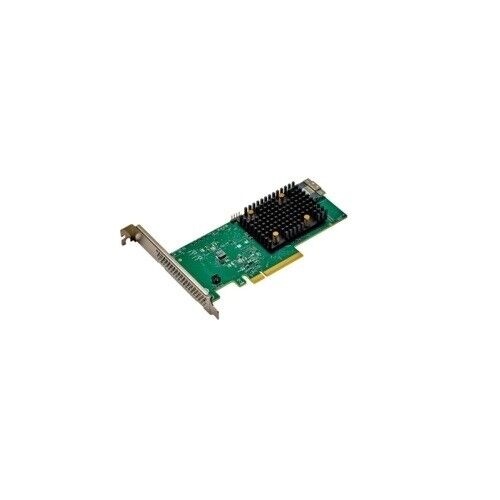
LSI Logic 05-50134-03 Controller Card MegaRAID 9540-8i 8PT 12Gb s SAS 16GT PCIe
Vendor: LSI Logic SKU: 264212 MPN: 05-50134-03 Marketing Information MegaRAID 9540-8i Ensure data protection for performance-hungry applications in high-end servers utilizing PCIe 4.0 and a mix of internal SAS or SATA storage devices The MegaRAID 9500 series is the industry’s first PCIe Gen 4.0 RAID adapter family, offering PCIe Gen 4.0 host and storage interfaces. The MegaRAID 9540-8i adapter, based on the SAS3808 PCIe 4.0 x8 IO Controller (IOC) device, delivers twice the performance of previous generations. Small and medium businesses (SMBs) deploying entry-level server platforms and workstations need affordable, reliable storage solutions. The MegaRAID 9540-8i Tri-Mode Storage Adapter is a PCIe Gen 4.0 12Gb/s SAS/SATA/PCIe (NVMe) controller card that addresses these needs by delivering proven performance and RAID data protection for a range of critical applications. The adapters Tri-Mode SerDes technology negotiates between speeds and protocols to seamlessly to enablethe operation of NVMe, SAS or SATA devices in a single drive bay getting the most performance and flexibility out of any drive protocol. Key Features Include: • Connect up to 32 SAS/SATA devices • Balance protection and performance for critical applications with RAID 0, 1, 10 • Support critical, high-bandwidth applications with PCIe 4.0 connectivity • Advanced security through hardware secure boot Detail Specifications Whats in the Box MegaRAID 9540-8i, FH (attached) and LP brack Data Transfer Rates 12Gb/s SAS and 16GT/s PCIe Gen4 (NVMe) compliant Devices Supported SAS/SATA: 32 Generation 12 Gb/s Host Bus Type x8 lane PCI Express 4.0 I/O Processor / SAS Controller SAS3808 Internal Connectors 1 x8 SFF-8654 (SlimSAS) Internal Ports 8 Management Software LSI Storage Authority (LSA), StorCLI (Command-Line Interface), HII (UEFI Human Interface Infrastructure) MTBF >3,000,000 hours at 40o C Operating TemperatureoC 0oC to 55oC OS Microsoft Windows, VMware vSphere/ESXi, Red Hat Enterprise Linux, SuSE Linux, Ubuntu Linux, Citrix XenServer, CentOS Linux, Debian Linux, Oracle Enterprise Linux, Fedora, FreeBSD RAID Levels 0, 1, 10 Regulatory Certifications Australia/New Zealand (AS/NZS CISPR 22), Canada (ICES -003, Class B), Europe (EN55022/EN55024), Japan (VCCI V-3), Korea (RRA no 2013-24 25), RoHS compliant, Safety: EN/IEC/UL 60950, Taiwan (CNS 13438), USA (FCC 47 CFR part 15 Subpart B, class B), WEEE Typical Power 6.0W Warranty Information 3 Years - Direct from the Manufacturer ..jeff..
Brand: LSI Logic
Category: Electronics > Electronics Accessories > Computer Components > Storage Devices > Hard Drive Arrays